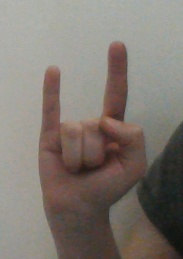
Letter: la